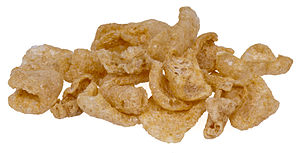
Flæskesvær
Flæskesvær-snack (pork rinds)
Flæskesvær er lavet af svinehud og er en snack eller tilbehør til mad. I Danmark ofte betragtet som typisk dansk, da flæskesvær indgår i de typiske danske retter flæskesteg og ribbensteg. Som snack sælges flæskesvær i poser, tidligere kræmmerhus.